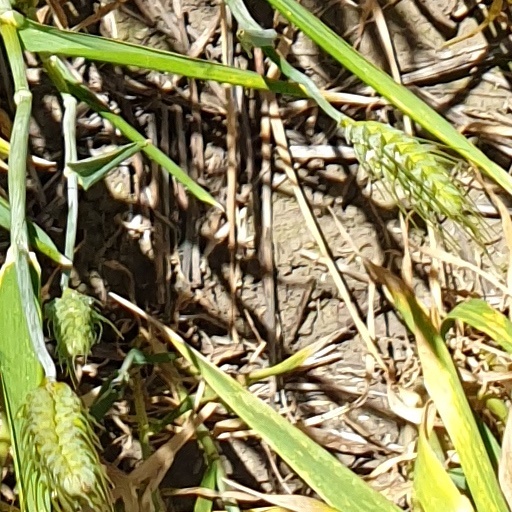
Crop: wheat